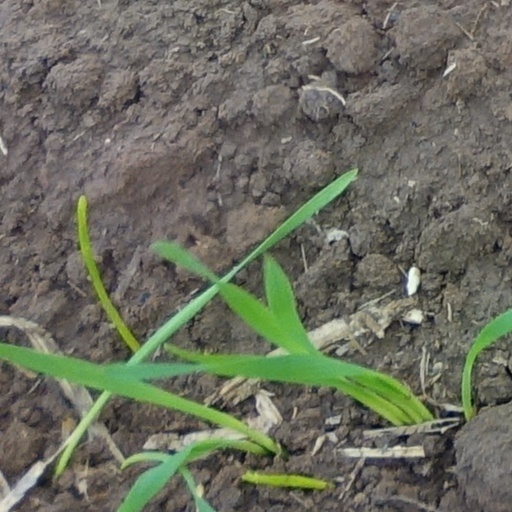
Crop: wheat